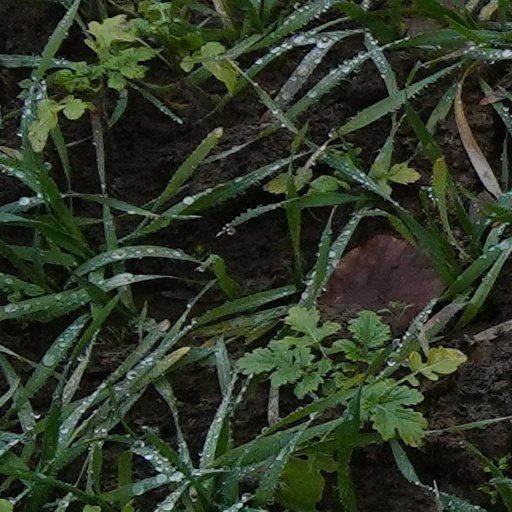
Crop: wheat